Panama Hattie

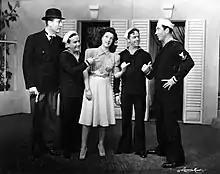
Arthur Treacher, Pat Harrington, Ethel Merman, Frank Hyers and Rags Ragland in the original Broadway production of "Panama Hattie" (1940)

Pre-Broadway tryouts started at the Shubert Theatre, New Haven on October 3, 1940, and then at the Shubert Theatre, Boston on October 8, 1940.